IPod Touch (3rd generation)

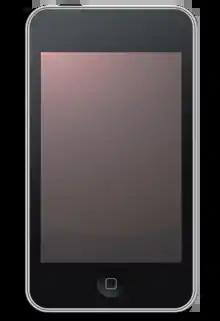
A black iPod touch (3rd generation)

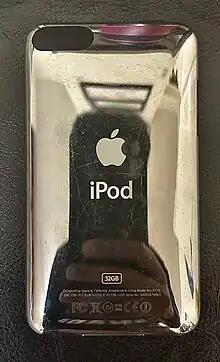
The back of the iPod touch 3rd-generation (32GB). Model A1318

The third generation iPod Touch (marketed as "the new iPod touch", and colloquially known as the iPod Touch 3G, iPod Touch 3, or iPod 3) is a multi-touch mobile device designed and marketed by Apple Inc. with a touchscreen-based user interface. On September 9, 2009, Apple introduced a technically modified, externally unchanged iPod touch, which was sold as the "iPod touch late 2009." It is the successor to the 2nd-generation iPod Touch and supports up to iOS 5.1.1, released on May 7, 2012.